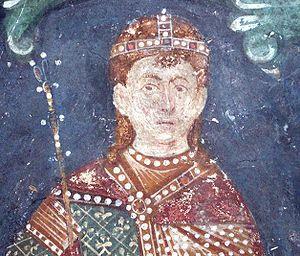
Stefan Konstantin; fut le roi Serbie vers 1321 à 1322. Fils de Stefan Milutin, il reçoit d'abord en apanage la Zeta avec Zachlumie et Travounie, et il devient l'héritier présomptif du trône de Serbie après que son père soit exilé par son frère révolté Stefan Dečanski. Après la mort de son père, la lutte pour le trône éclate entre Konstantin, Dečanski et leur cousin Vladislav II. Il est tué par son jeune frère vers 1322, qui vient de battre Vladislav et obtient ainsi le trône serbe.